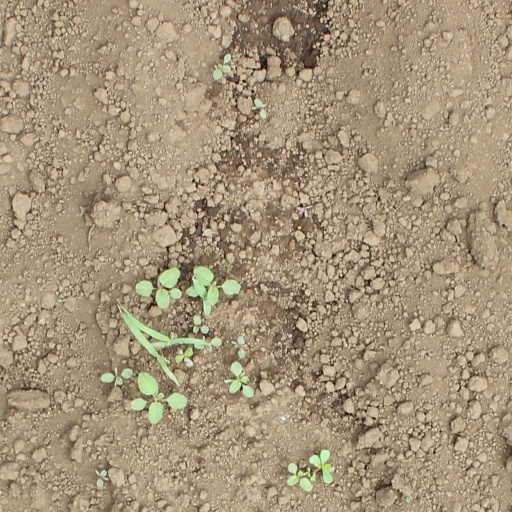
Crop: soybean